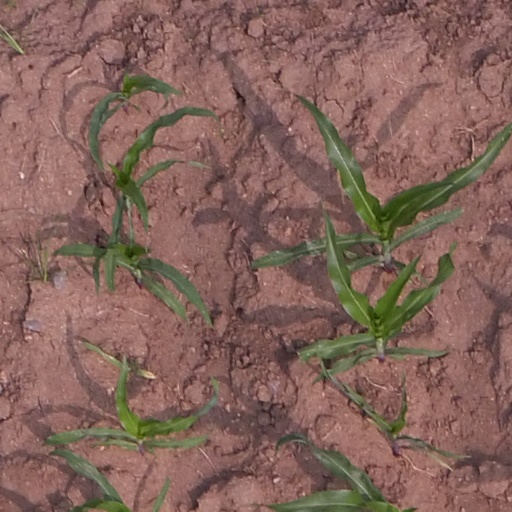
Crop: maize; corn